Rhonda Sing

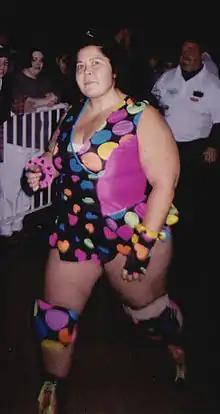
Sing (as Bertha Faye) in 1995

Rhonda Ann Sing (February 21, 1961 – July 27, 2001) was a Canadian professional wrestler. After training with Mildred Burke, she wrestled in All Japan Women's Pro-Wrestling under the ring name Monster Ripper. In 1987, she returned to Canada and began working with Stampede Wrestling, where she was their first Stampede Women's Champion. In 1995, she worked in the World Wrestling Federation as the comedic character Bertha Faye, winning the WWF Women's Championship. She also wrestled in World Championship Wrestling to help generate interest in their women's division.